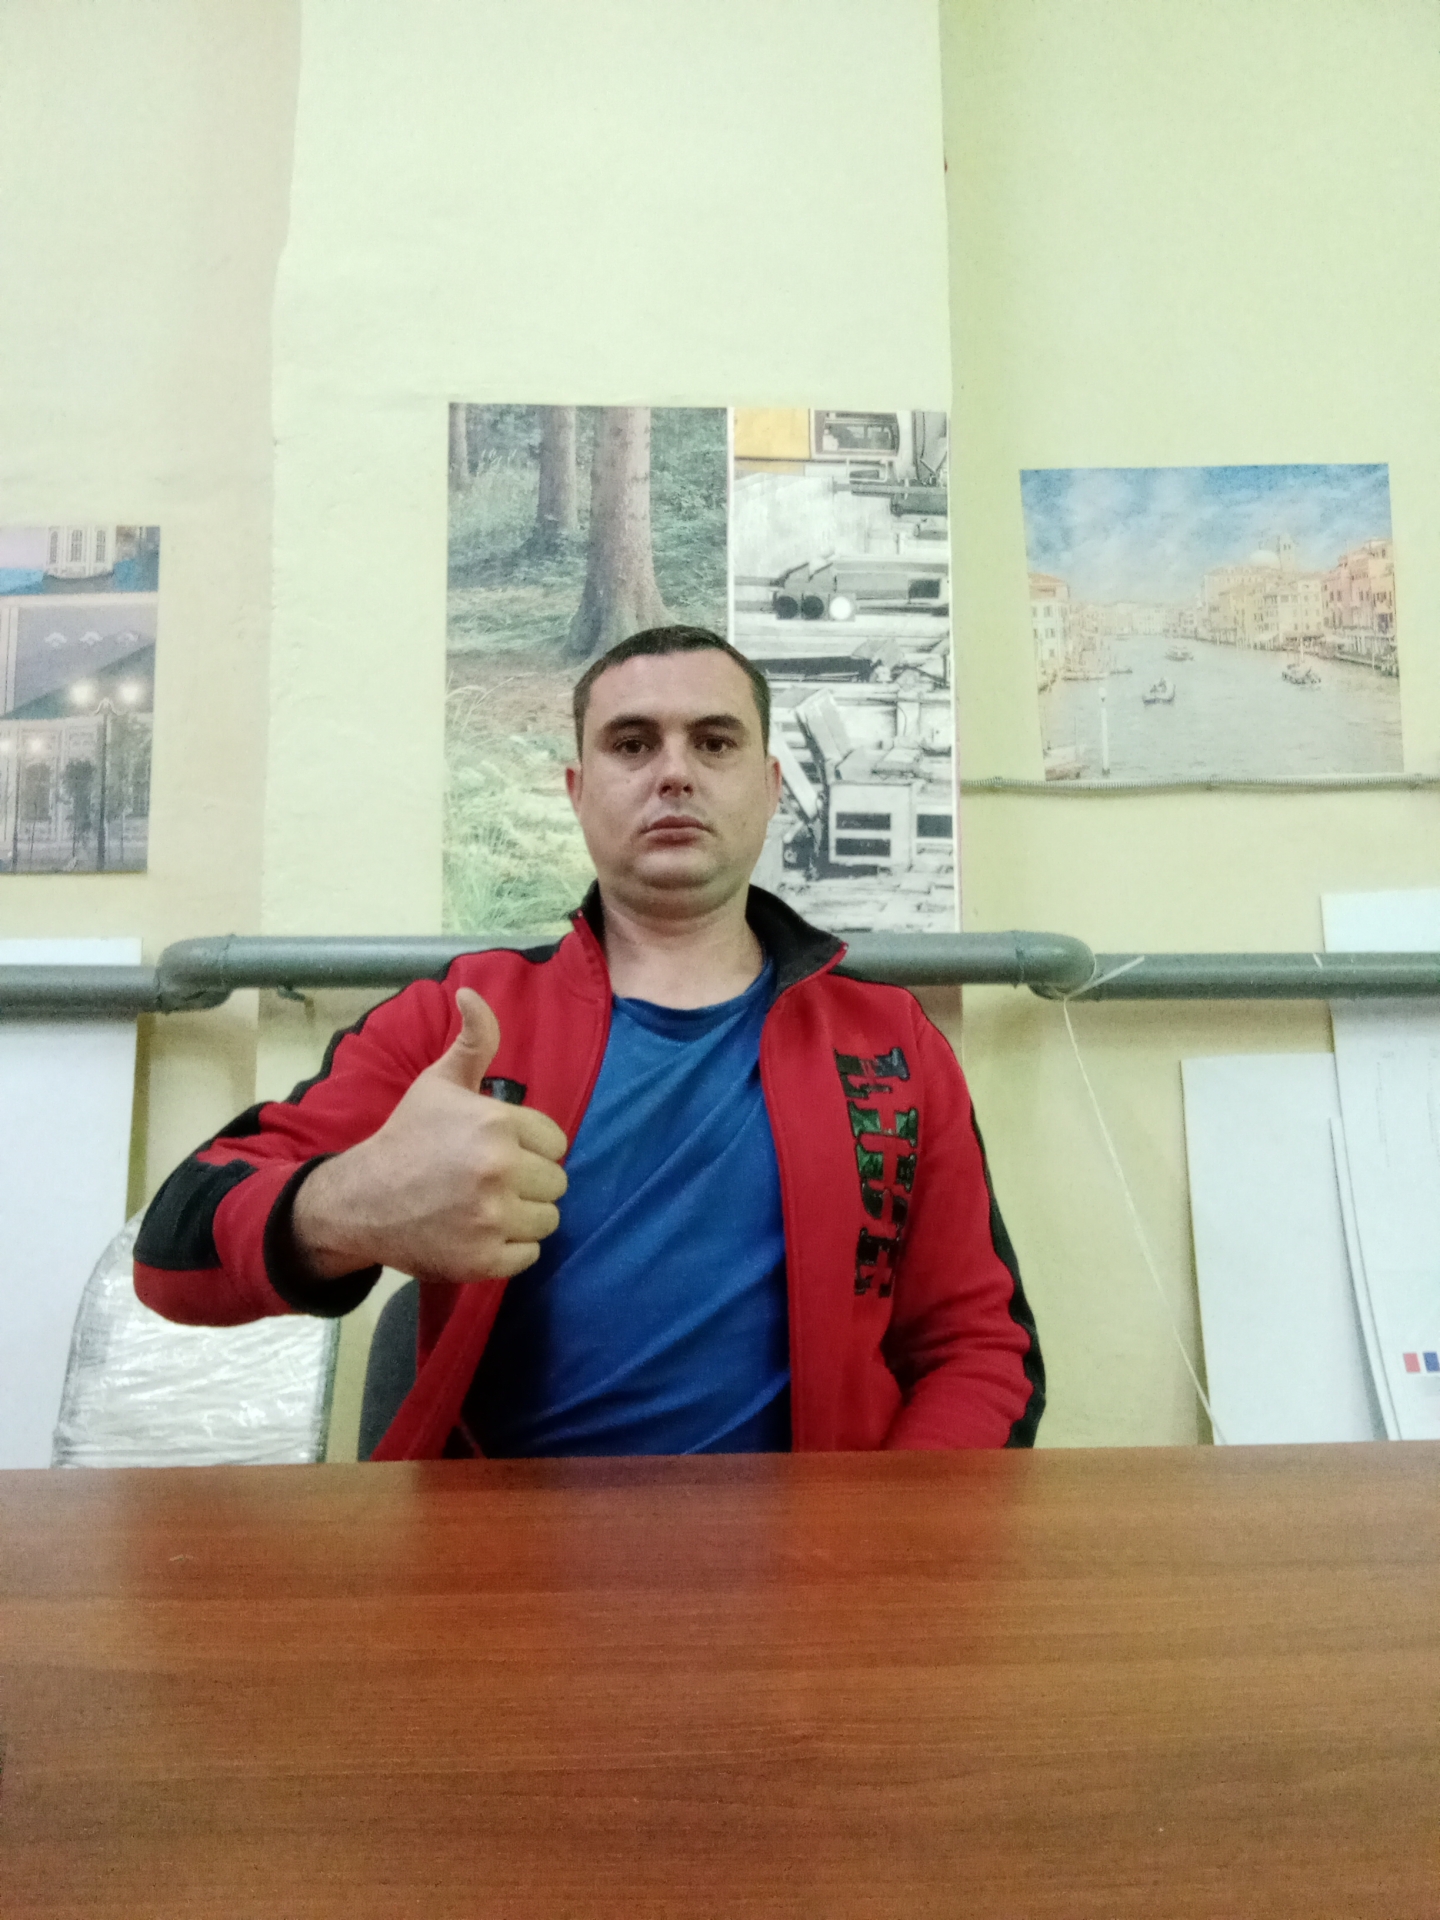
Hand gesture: like